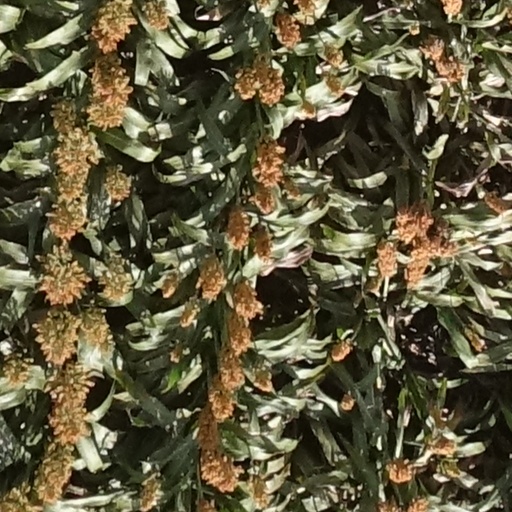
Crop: sorghum